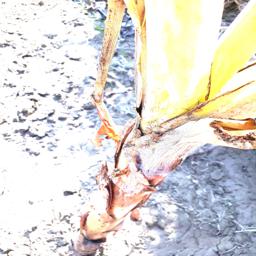
Label: BACTERIAL SOFT ROT